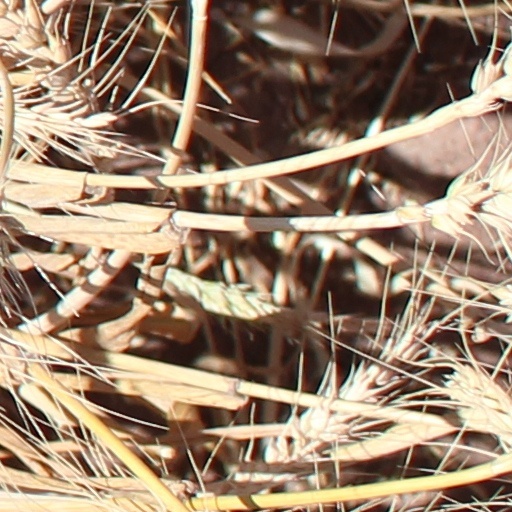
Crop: wheat